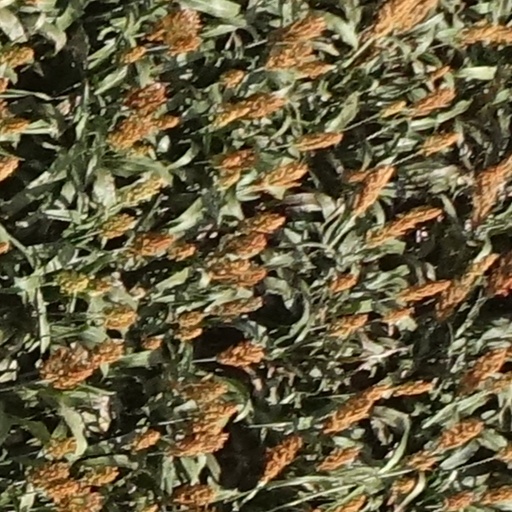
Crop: sorghum